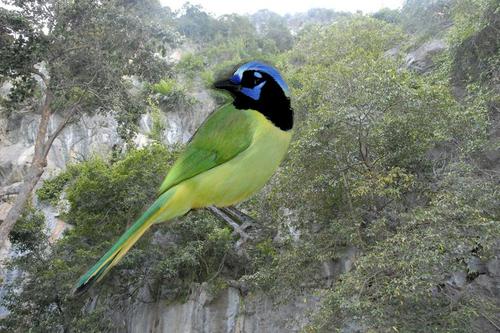
Bird species: Green_Jay
Bird type: landbird
Background: land